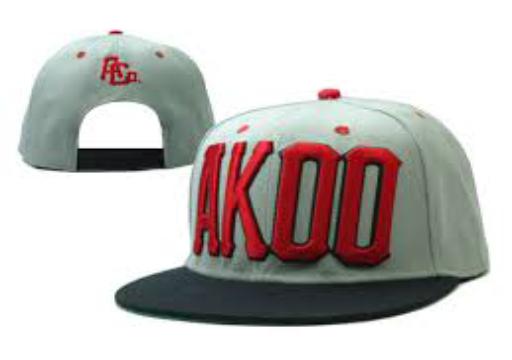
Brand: AKOO
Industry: Clothes